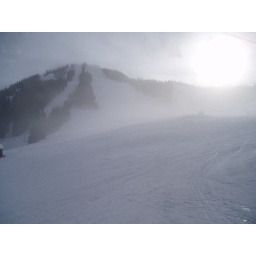
sunset over red mountain